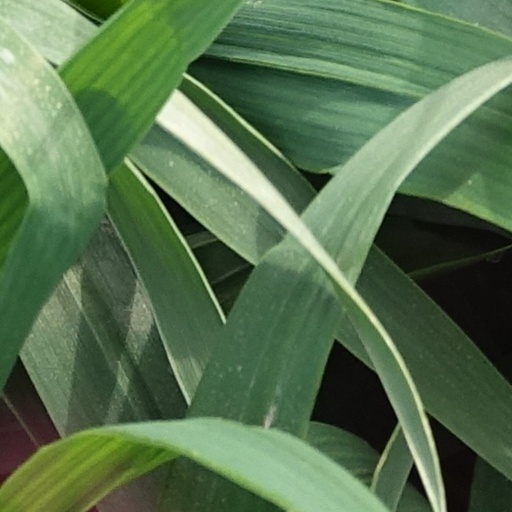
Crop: wheat